List of accidents and incidents involving the Douglas DC-8

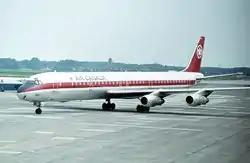
a DC-8 similar to the one involved in the crash of Air Canada Flight 621

Following is a list of accidents and incidents involving Douglas DC-8s from its introduction to commercial service, in September 1959, through the present.